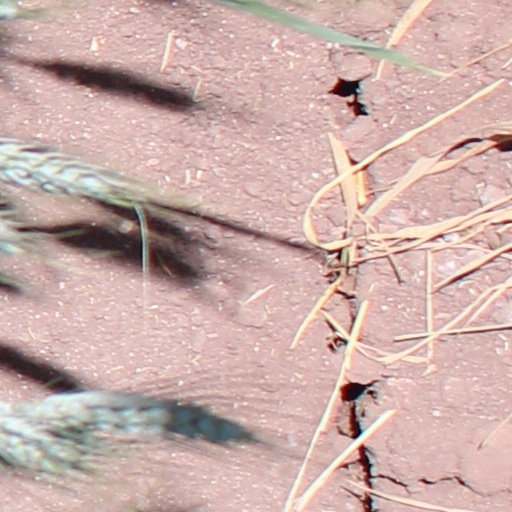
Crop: wheat